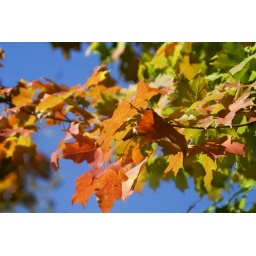
The sky was such a vivid blue against the fall leaf colors.